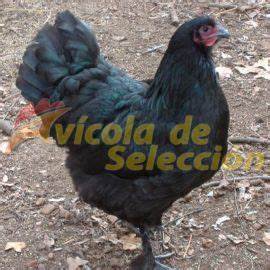
Label: gallina